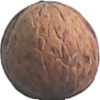
Label: walnut